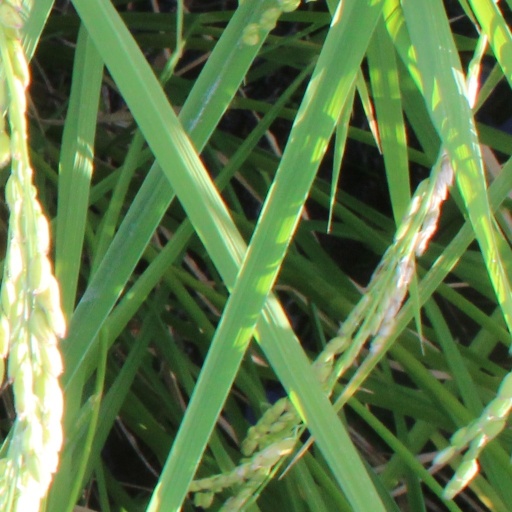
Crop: rice